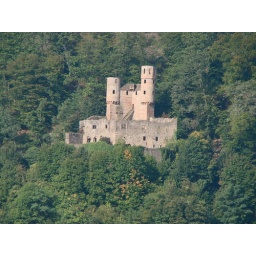
A castle in in the forest